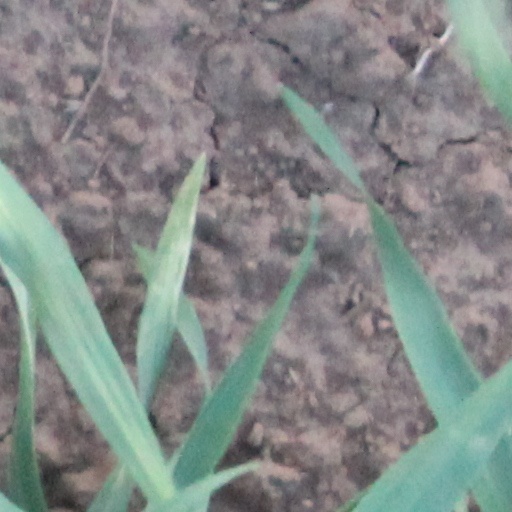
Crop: wheat